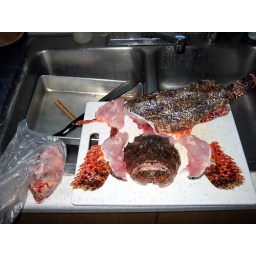
Head for soupFins for deep fryfilets for sashimi/katsu/deepfrythe guts in the bag are really light compared to the rest of fish